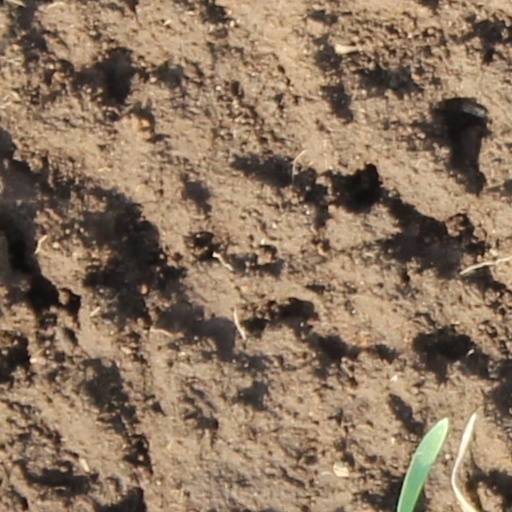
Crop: wheat